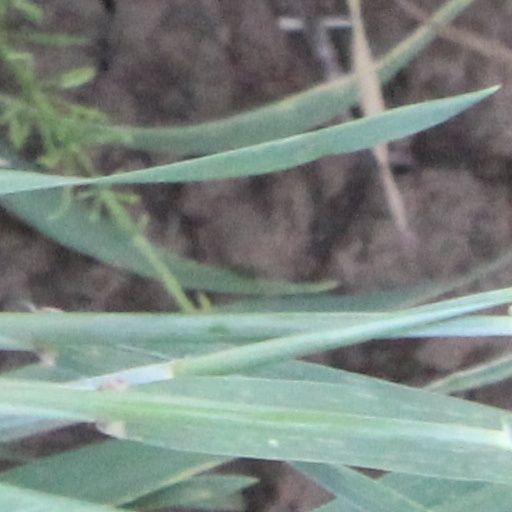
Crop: wheat